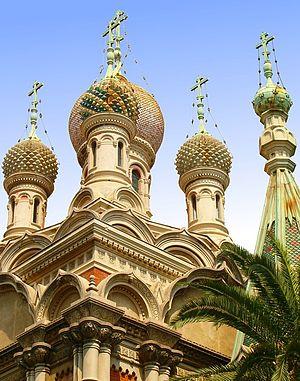
Sanremo, ou San Remo, est une ville d'Italie située dans la province d'Imperia, dans la région de Ligurie.